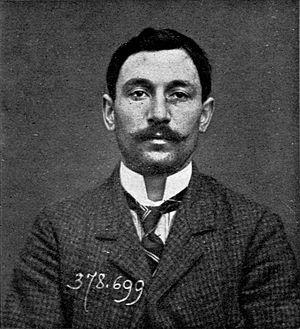
Vincenzo Peruggia, né le 8 octobre 1881 à Dumenza et mort le 8 octobre 1925 à Saint-Maur-des-Fossés, est un peintre en bâtiment et vitrier italien, connu pour avoir volé La Joconde.